StarFlyer

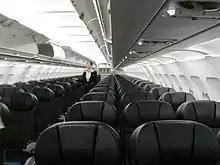
Interior of a StarFlyer Airbus A320-200

StarFlyer's Airbus A320-200 aircraft are equipped with 150 seats in an all economy class cabin layout, offering of pitch, with its Airbus A320neo aircraft configured with 162 seats. On the A320-200, each seat is equipped with a Panasonic Avionics in-flight entertainment touchscreen system, with older aircraft equipped with a screen offering a range of television or audio channels running on a schedule, and newer aircraft equipped with a larger screen offering audio and video on demand (AVOD). Seats are equipped both with USB ports and traditional electrical sockets for charging devices. Entertainment screens are not equipped on the A320neo, which instead incorporates electronic device holders in place of the screens as well as in-flight Wi-Fi access.